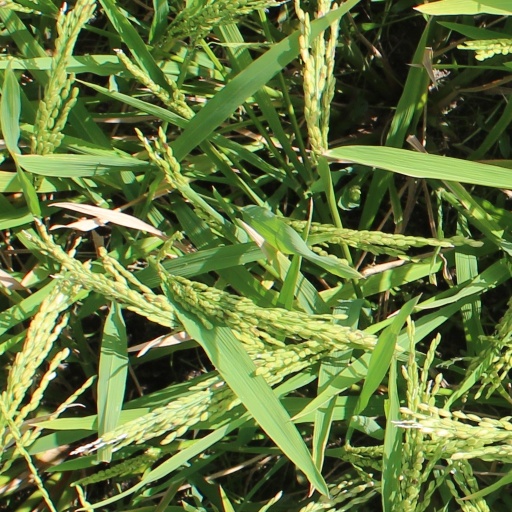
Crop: rice